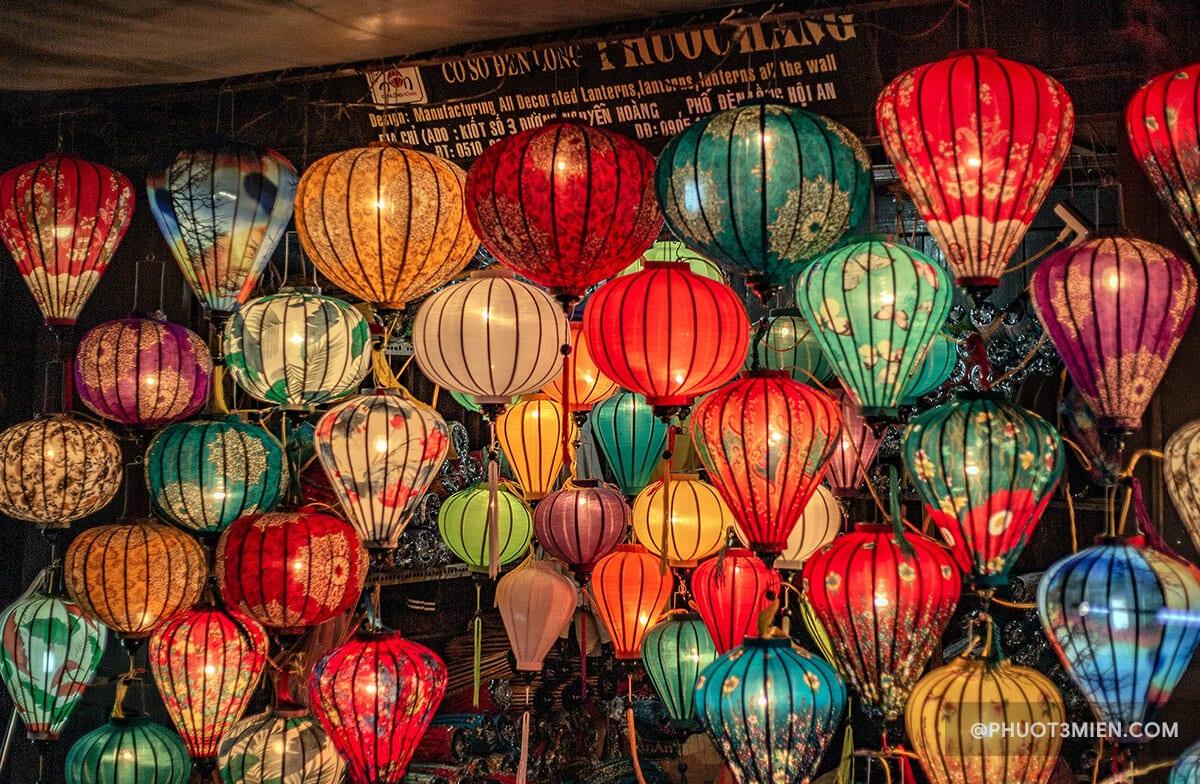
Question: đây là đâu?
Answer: đây là một cơ sở đèn lồng